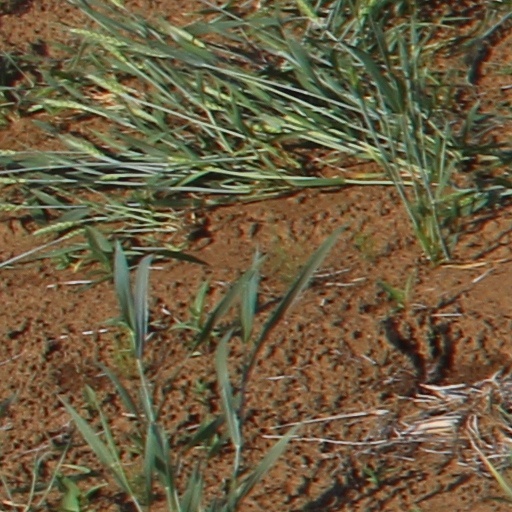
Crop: wheat